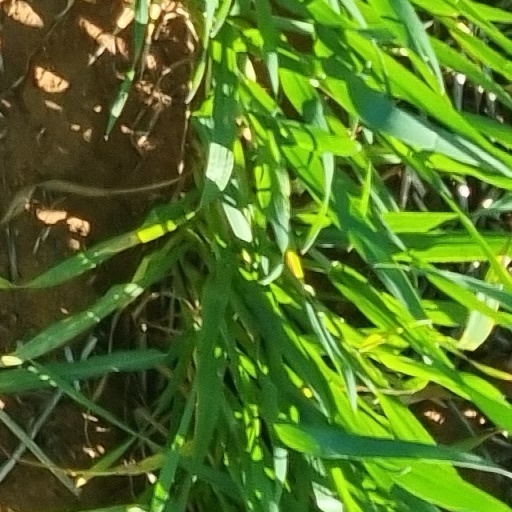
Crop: wheat